Fatal Attraction

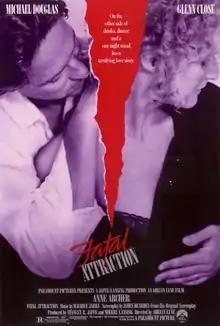
Theatrical release poster

Fatal Attraction is a 1987 American psychological thriller film directed by Adrian Lyne and written by James Dearden, based on his 1980 short film "Diversion". It follows Dan Gallagher (Michael Douglas), an attorney who cheats on his wife Beth (Anne Archer) with a colleague, Alex Forrest (Glenn Close). When Dan ends the affair, Alex begins stalking him and his family.